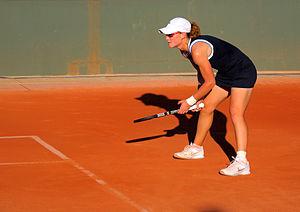
Samantha Jane Stosur, née le 30 mars 1984 à Brisbane, est une joueuse de tennis australienne.